National Highway 43 (India)

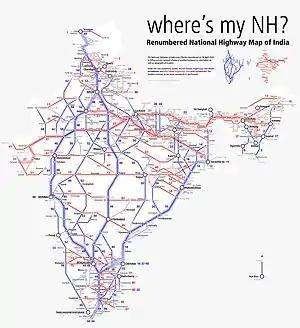
Schematic map of National Highways in India

Gulluganj, Rajpua Amanganj, Pawai, Katni, Umaria, Shahdol, Anuppur, Kotma.